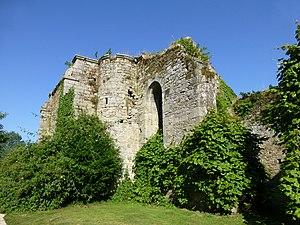
Abbaye Sainte-Croix, Guingamp, Cotes d'Armor, France This building is indexed in the Base Mérimée, a database of architectural heritage maintained by the French Ministry of Culture,
La liste des abbayes bretonnes recense de manière exhaustive les abbayes fondées sur le territoire de la Bretagne historique.
L'Abbaye Saint-Croix de Guingamp, dans l'actuelle commune de Guingamp est une fondation pour les Chanoines réguliers de saint Augustin en Bretagne, établie en 1134 par le comte Étienne de Penthièvre pour des chanoines issus de l'abbaye Saint-Victor de Paris.